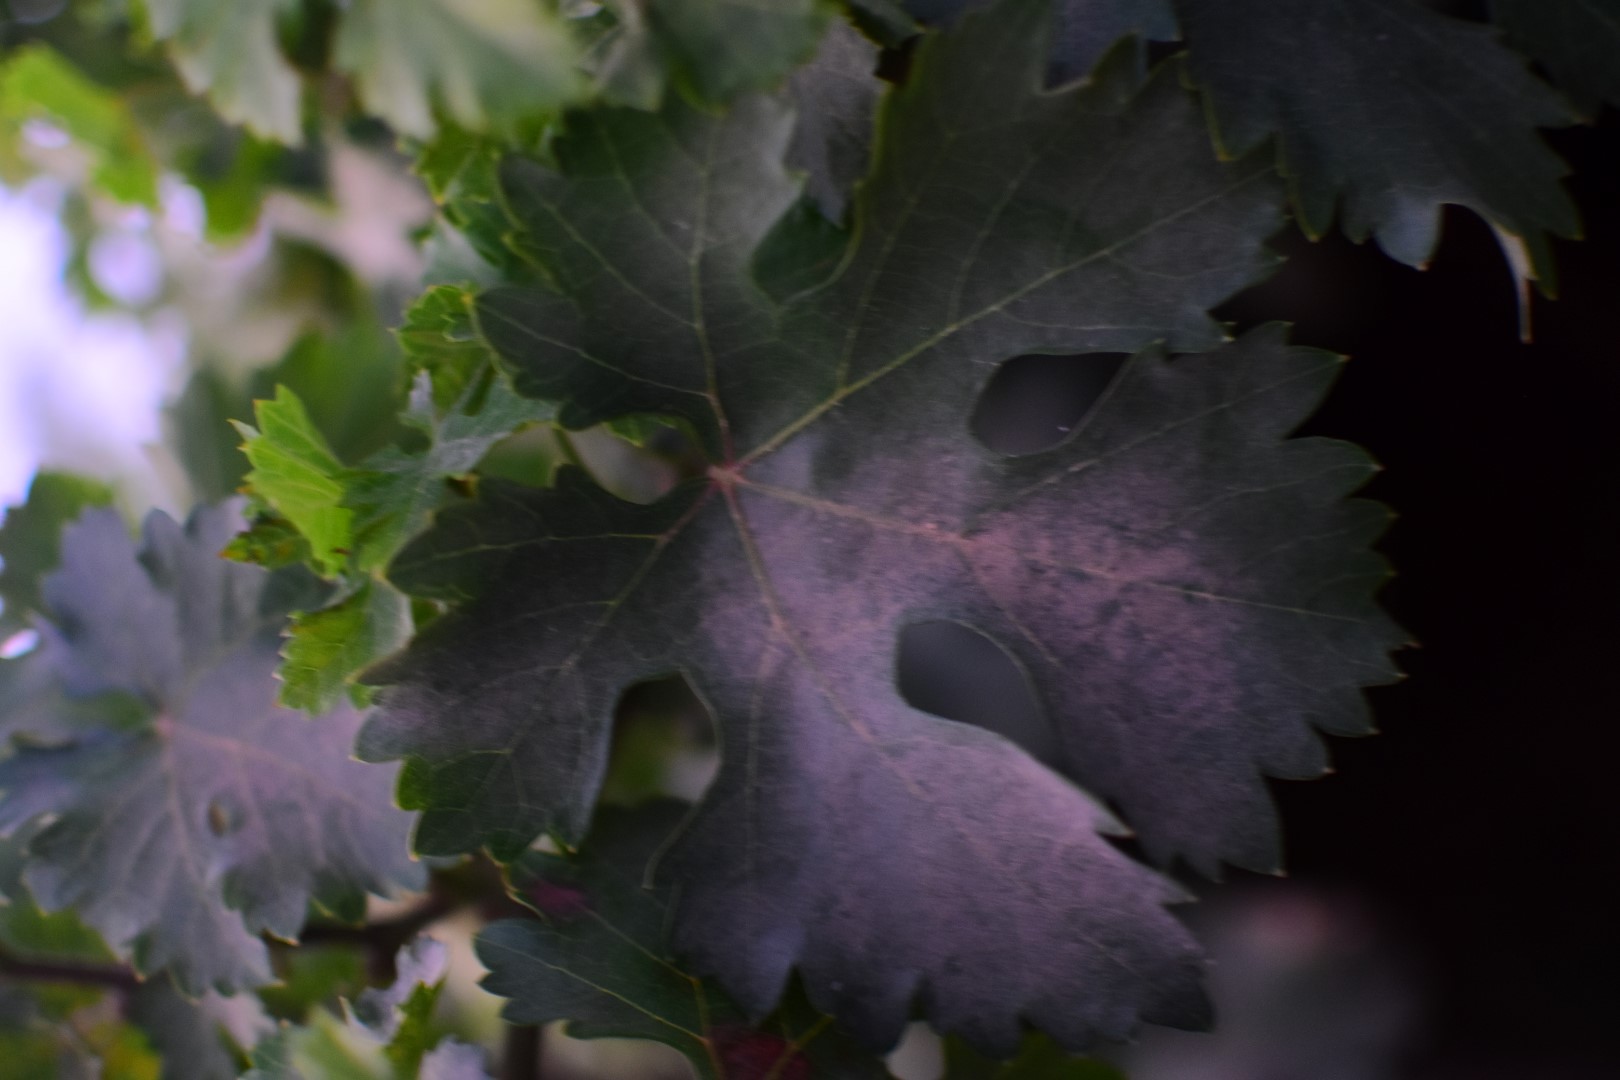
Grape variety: Aswud Balad